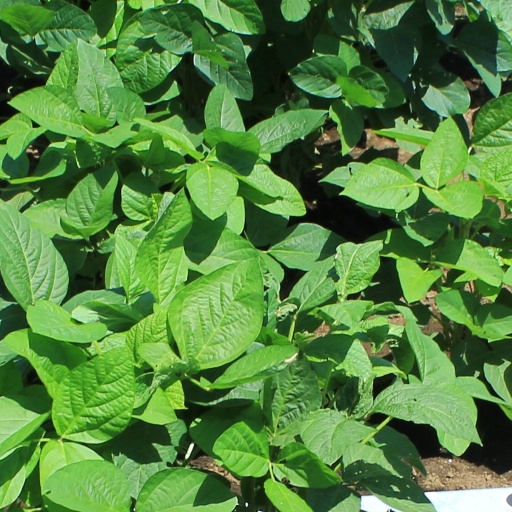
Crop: soybean